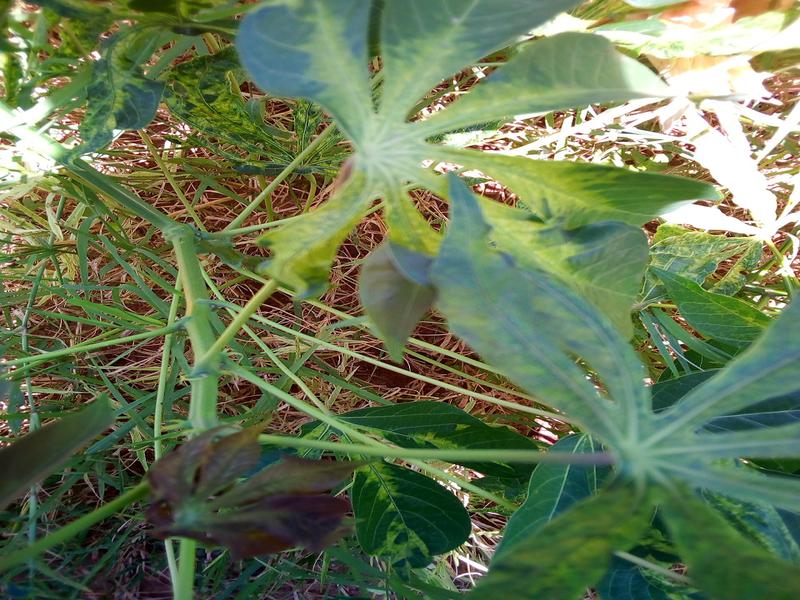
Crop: cassava
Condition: mosaic_disease